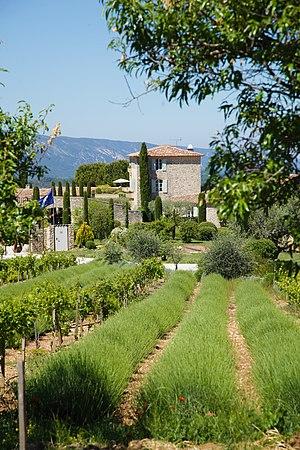
Jardin potager en permaculture du Domaine de Capelongue
Édouard Loubet, né le 25 septembre 1970 à Val-Thorens en Savoie, est un grand chef cuisinier français. Il détient deux étoiles au Guide Michelin, il est Grand Chef Relais et Châteaux. Le Gault-Millau l’a désigné Cuisinier de l’Année en 2011 et lui a attribué une cinquième toque depuis 2012. La note de 19/20 est donnée dans le guide Gault-Millau 2019 pour le restaurant Édouard Loubet au Domaine de Capelongue à Bonnieux.